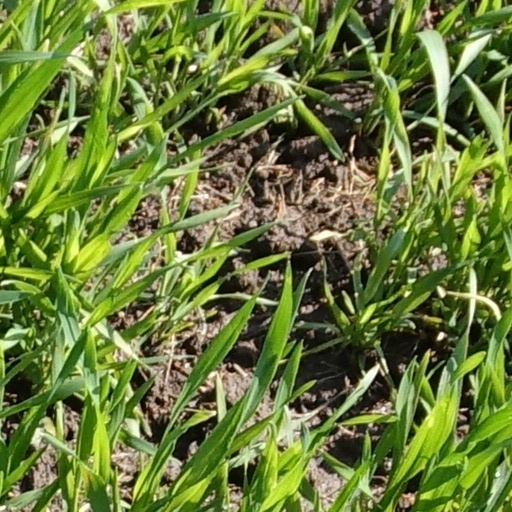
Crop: wheat